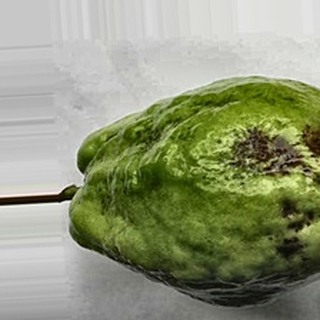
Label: guava_anthracnose